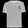
Label: T - shirt / top